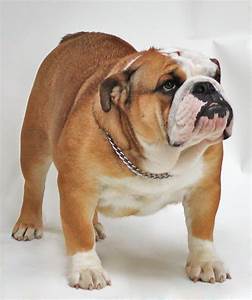
Label: dog